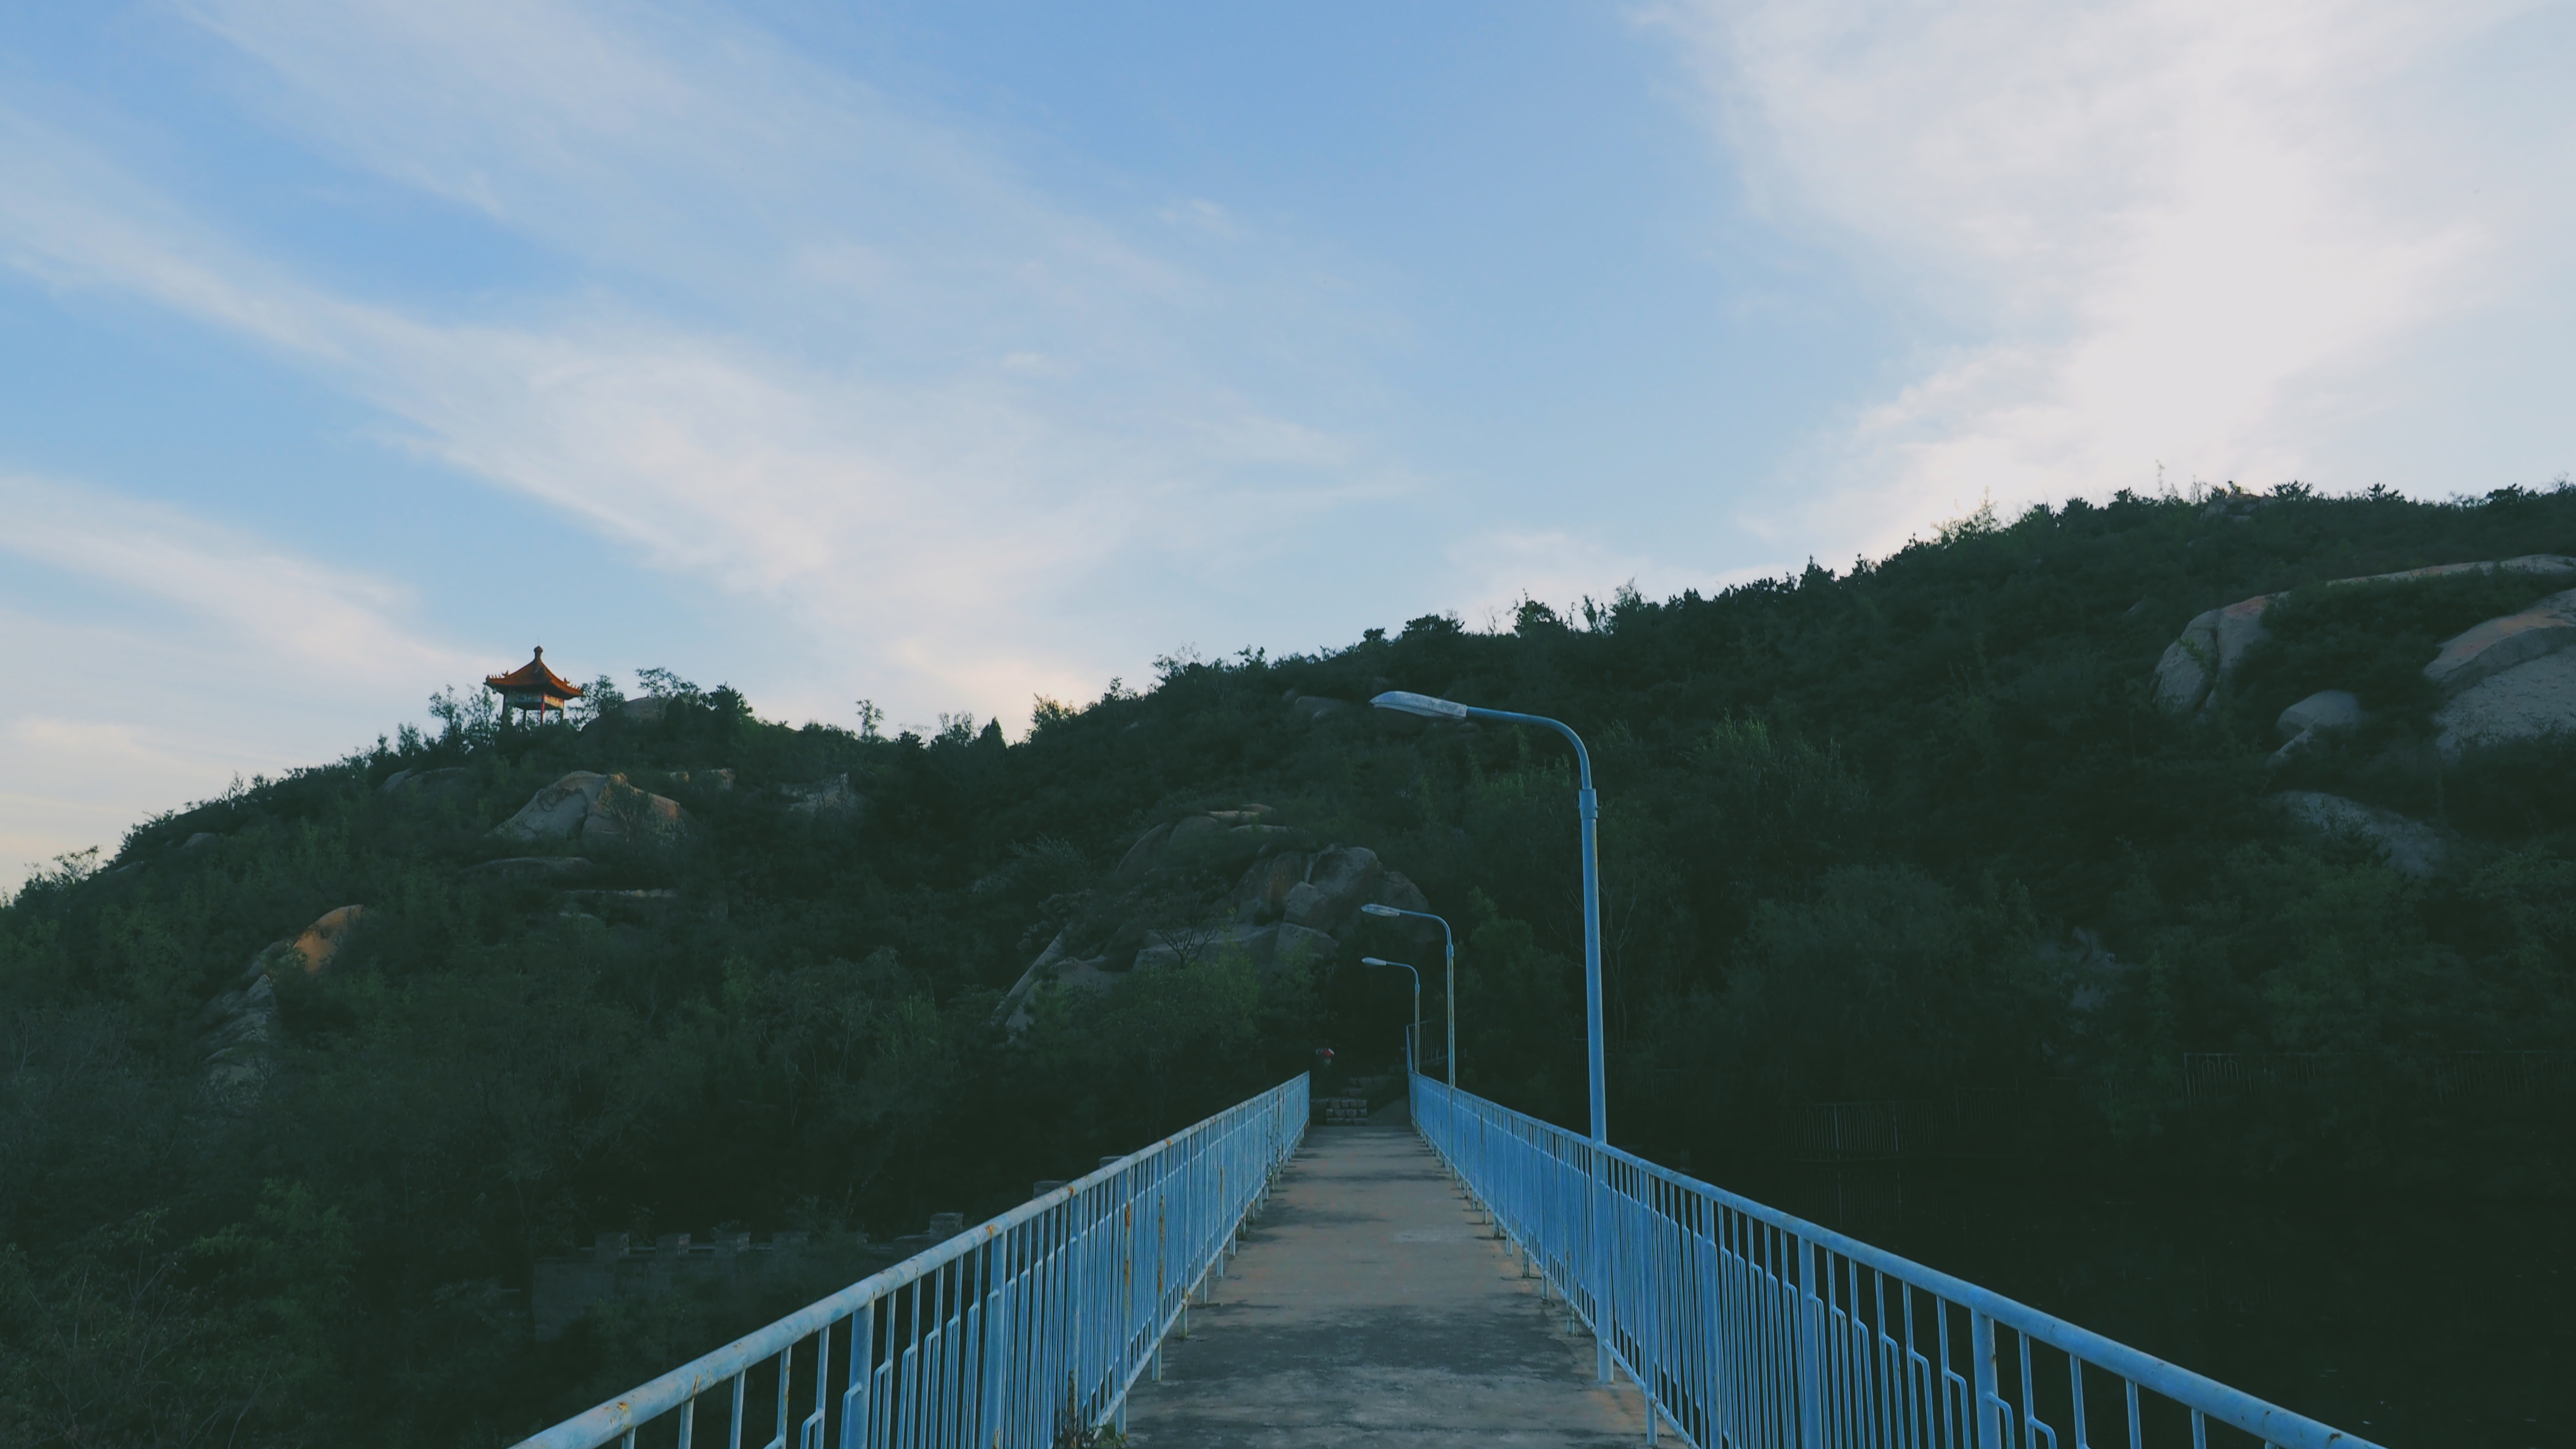
sea, horizon, mountain, cloud, sky, bridge, sunlight, morning, hill, mountain range, reflection, reservoir, atmospheric phenomenon, atmosphere of earth, mountainous landforms